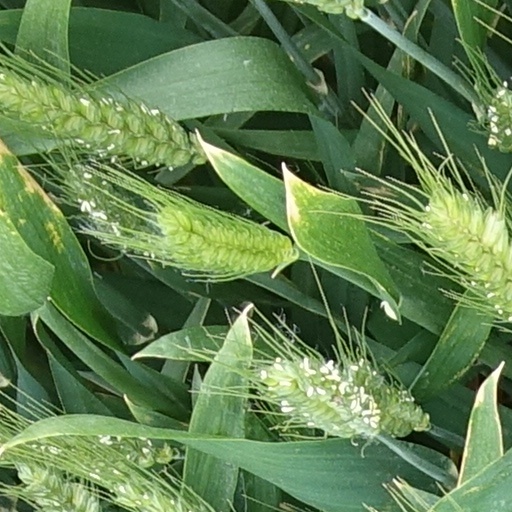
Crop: wheat